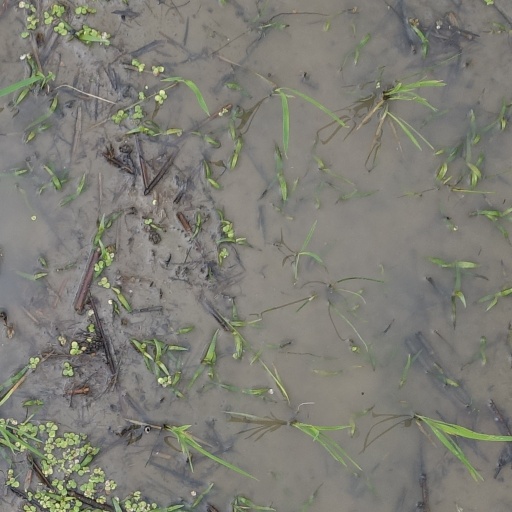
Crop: rice